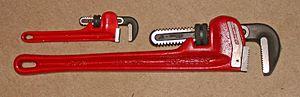
Clés à griffe